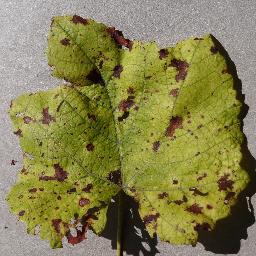
Label: Grape___Leaf_blight_(Isariopsis_Leaf_Spot)